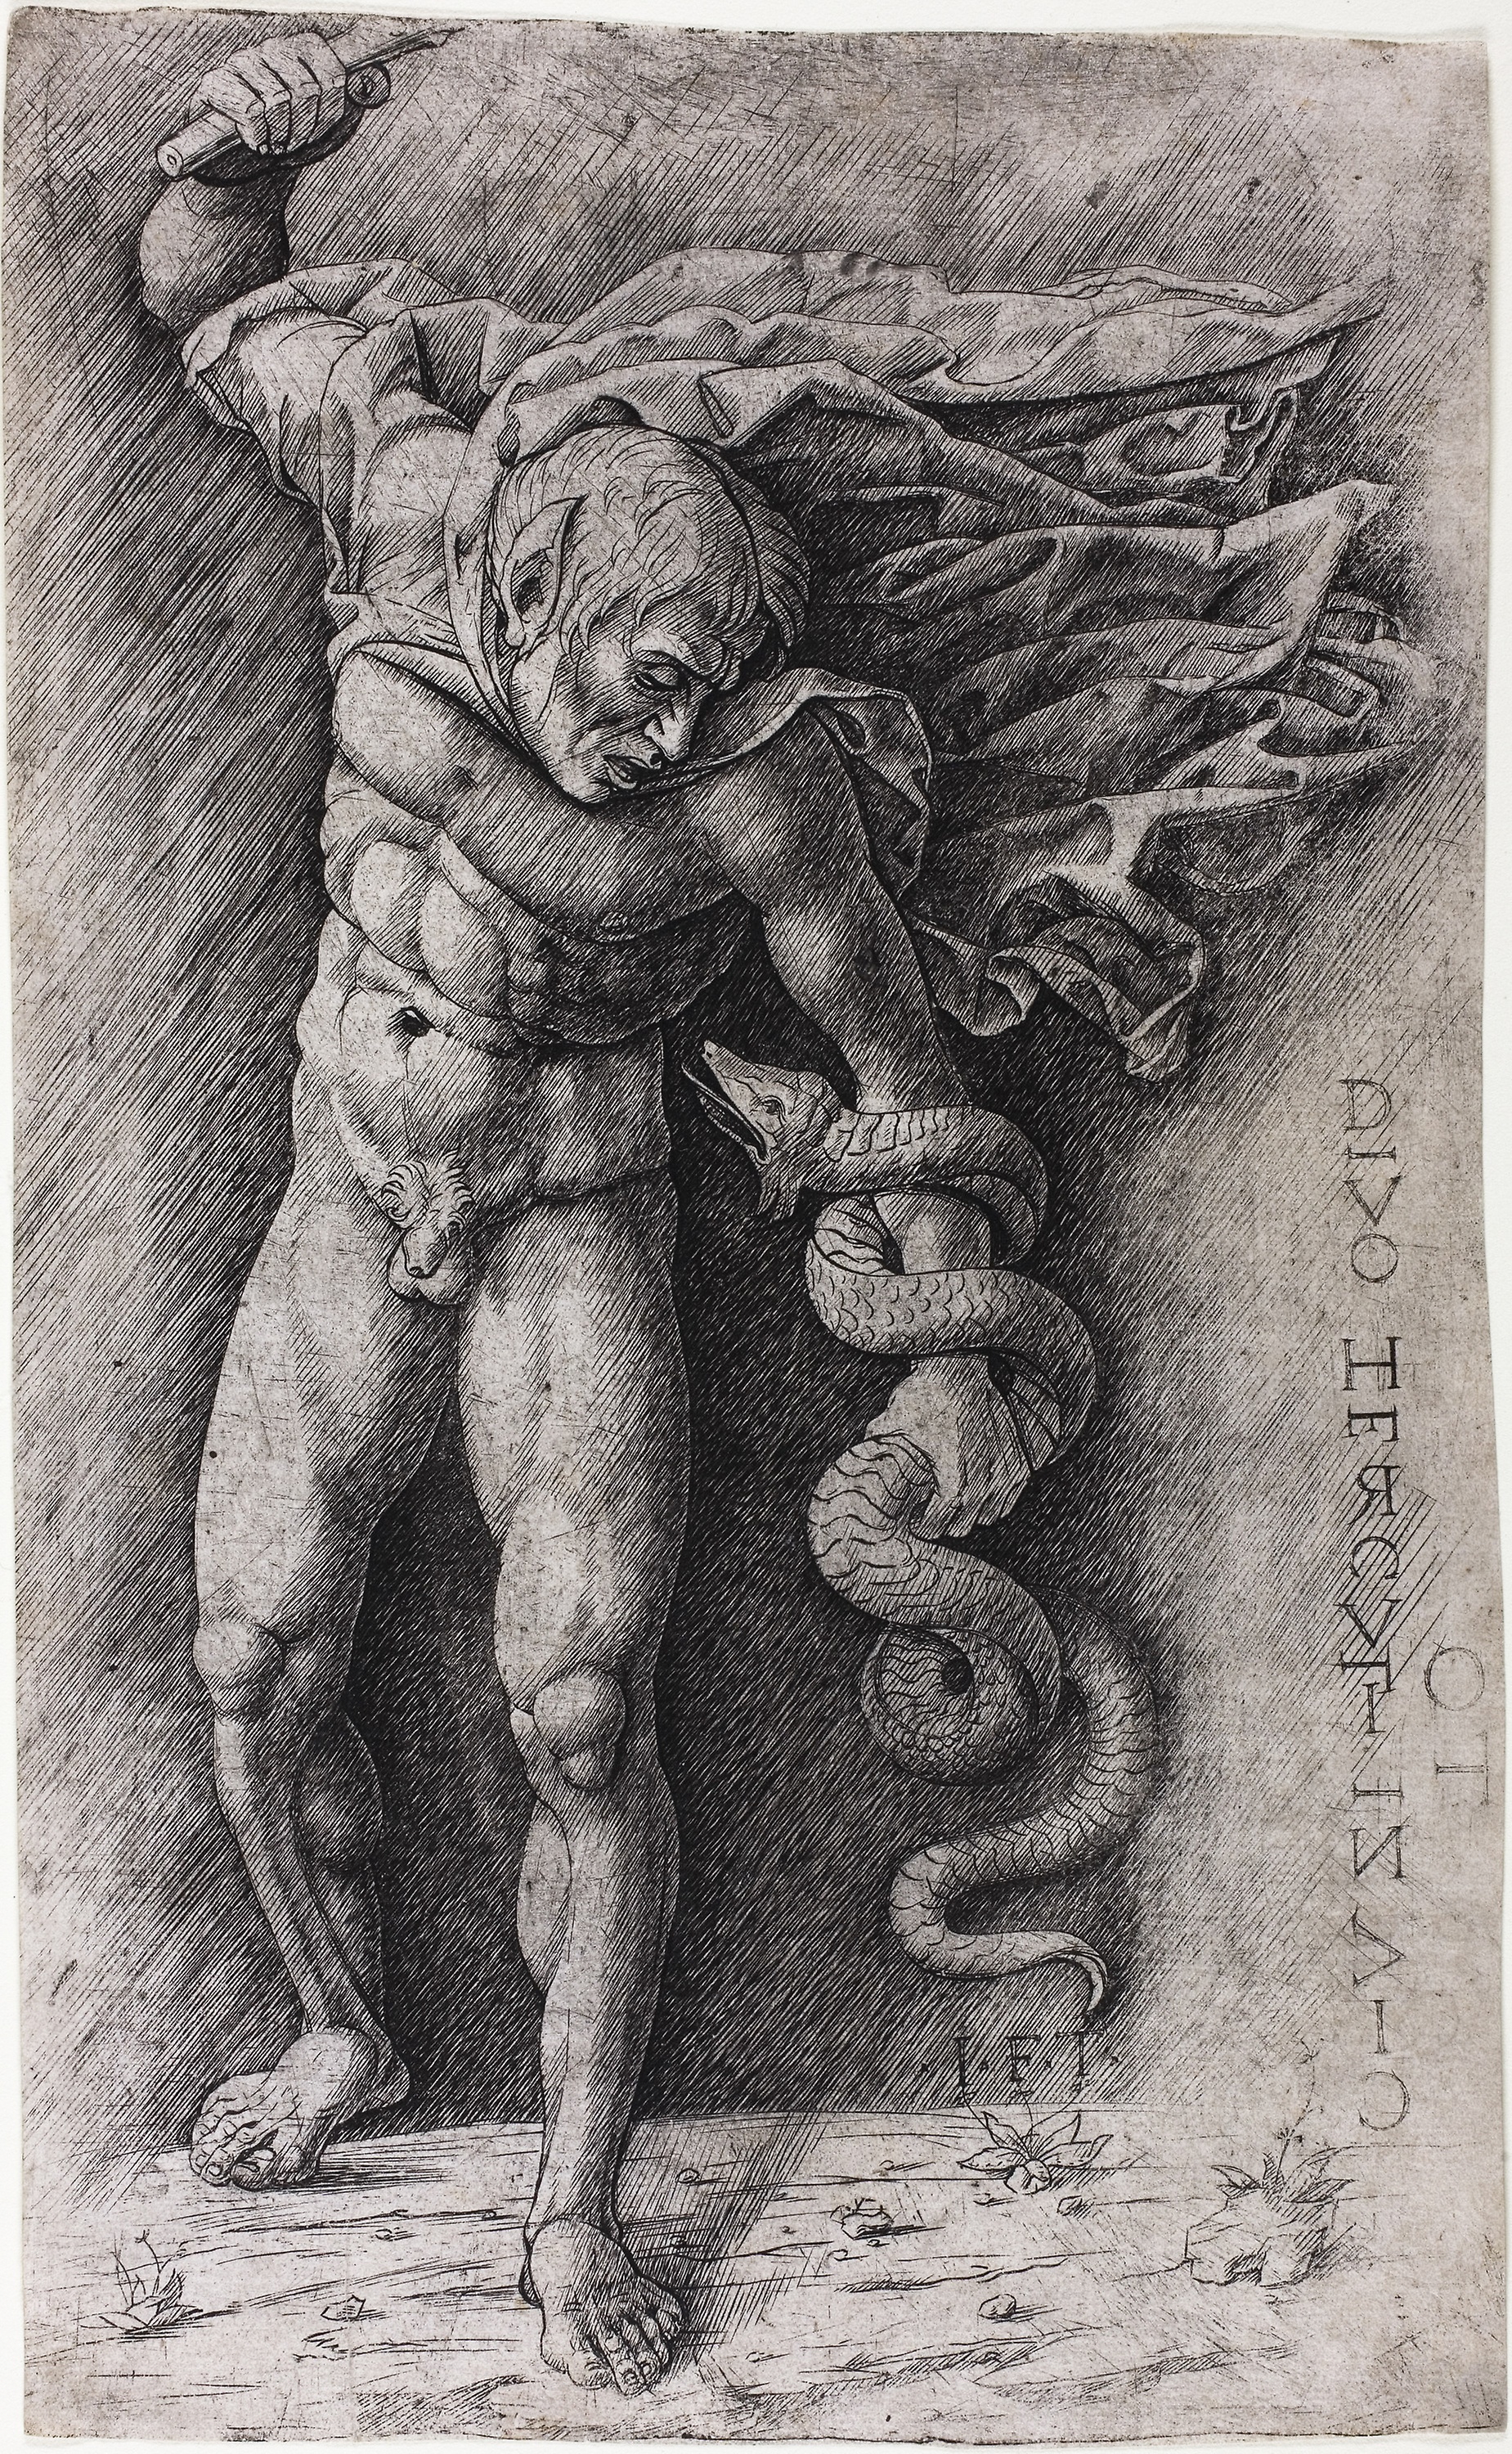
art, black and white, drawing, mythology, human, figure drawing, artwork, visual arts, monochrome, sketch, history, illustration, human behavior, ancient history